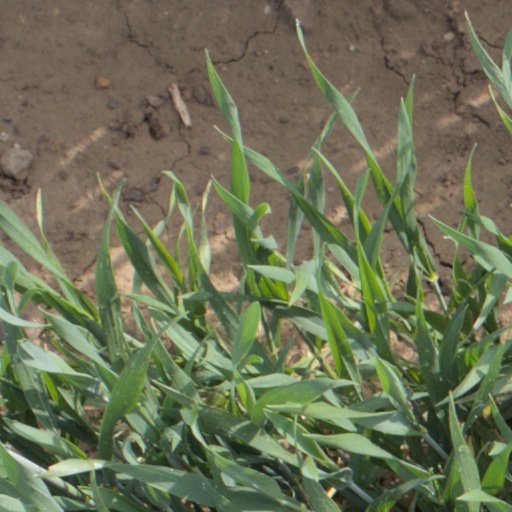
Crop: wheat